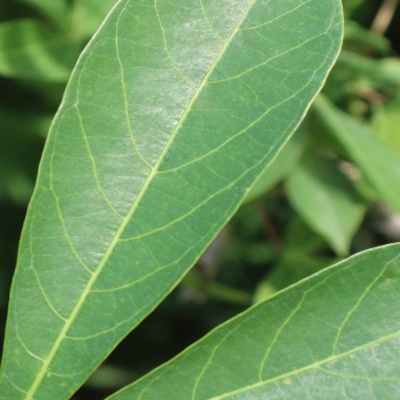
Crop: Cassava
Condition: bacterial blight